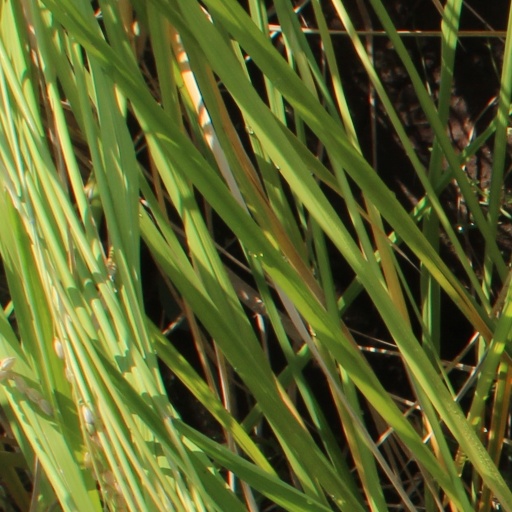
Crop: rice